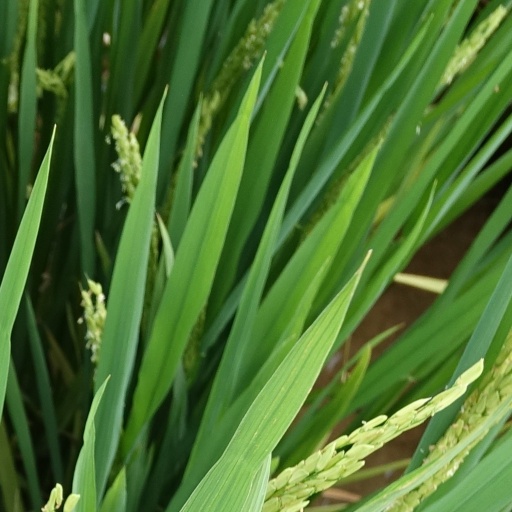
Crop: rice